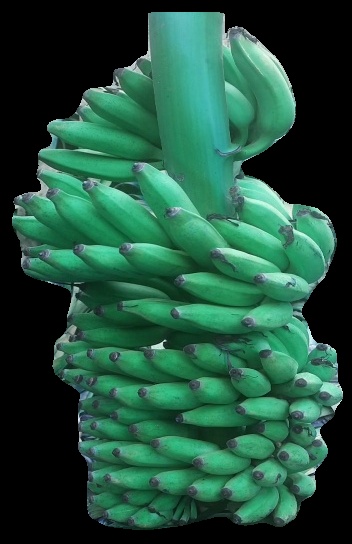
Variety: elakki-bale
Grade: grade1